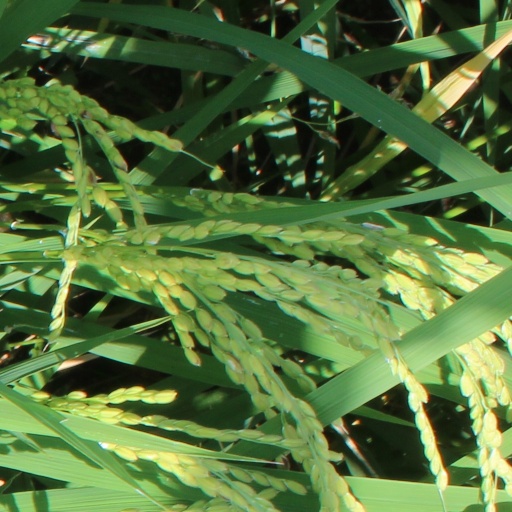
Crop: rice